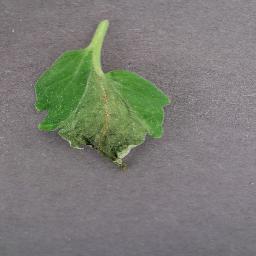
Label: Tomato___Late_blight